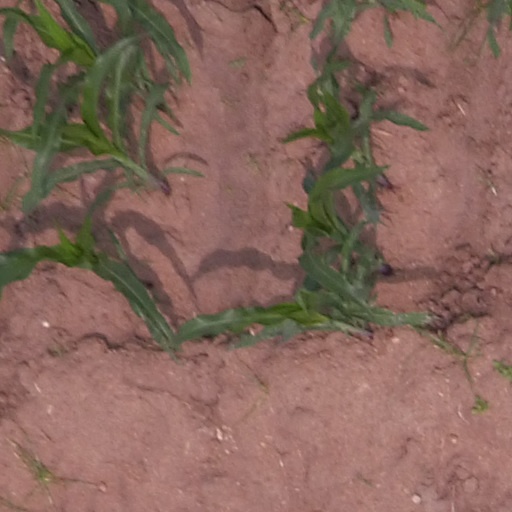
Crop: maize; corn